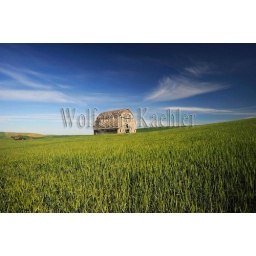
Usa, washington state, palouse country, old barn in wheat field